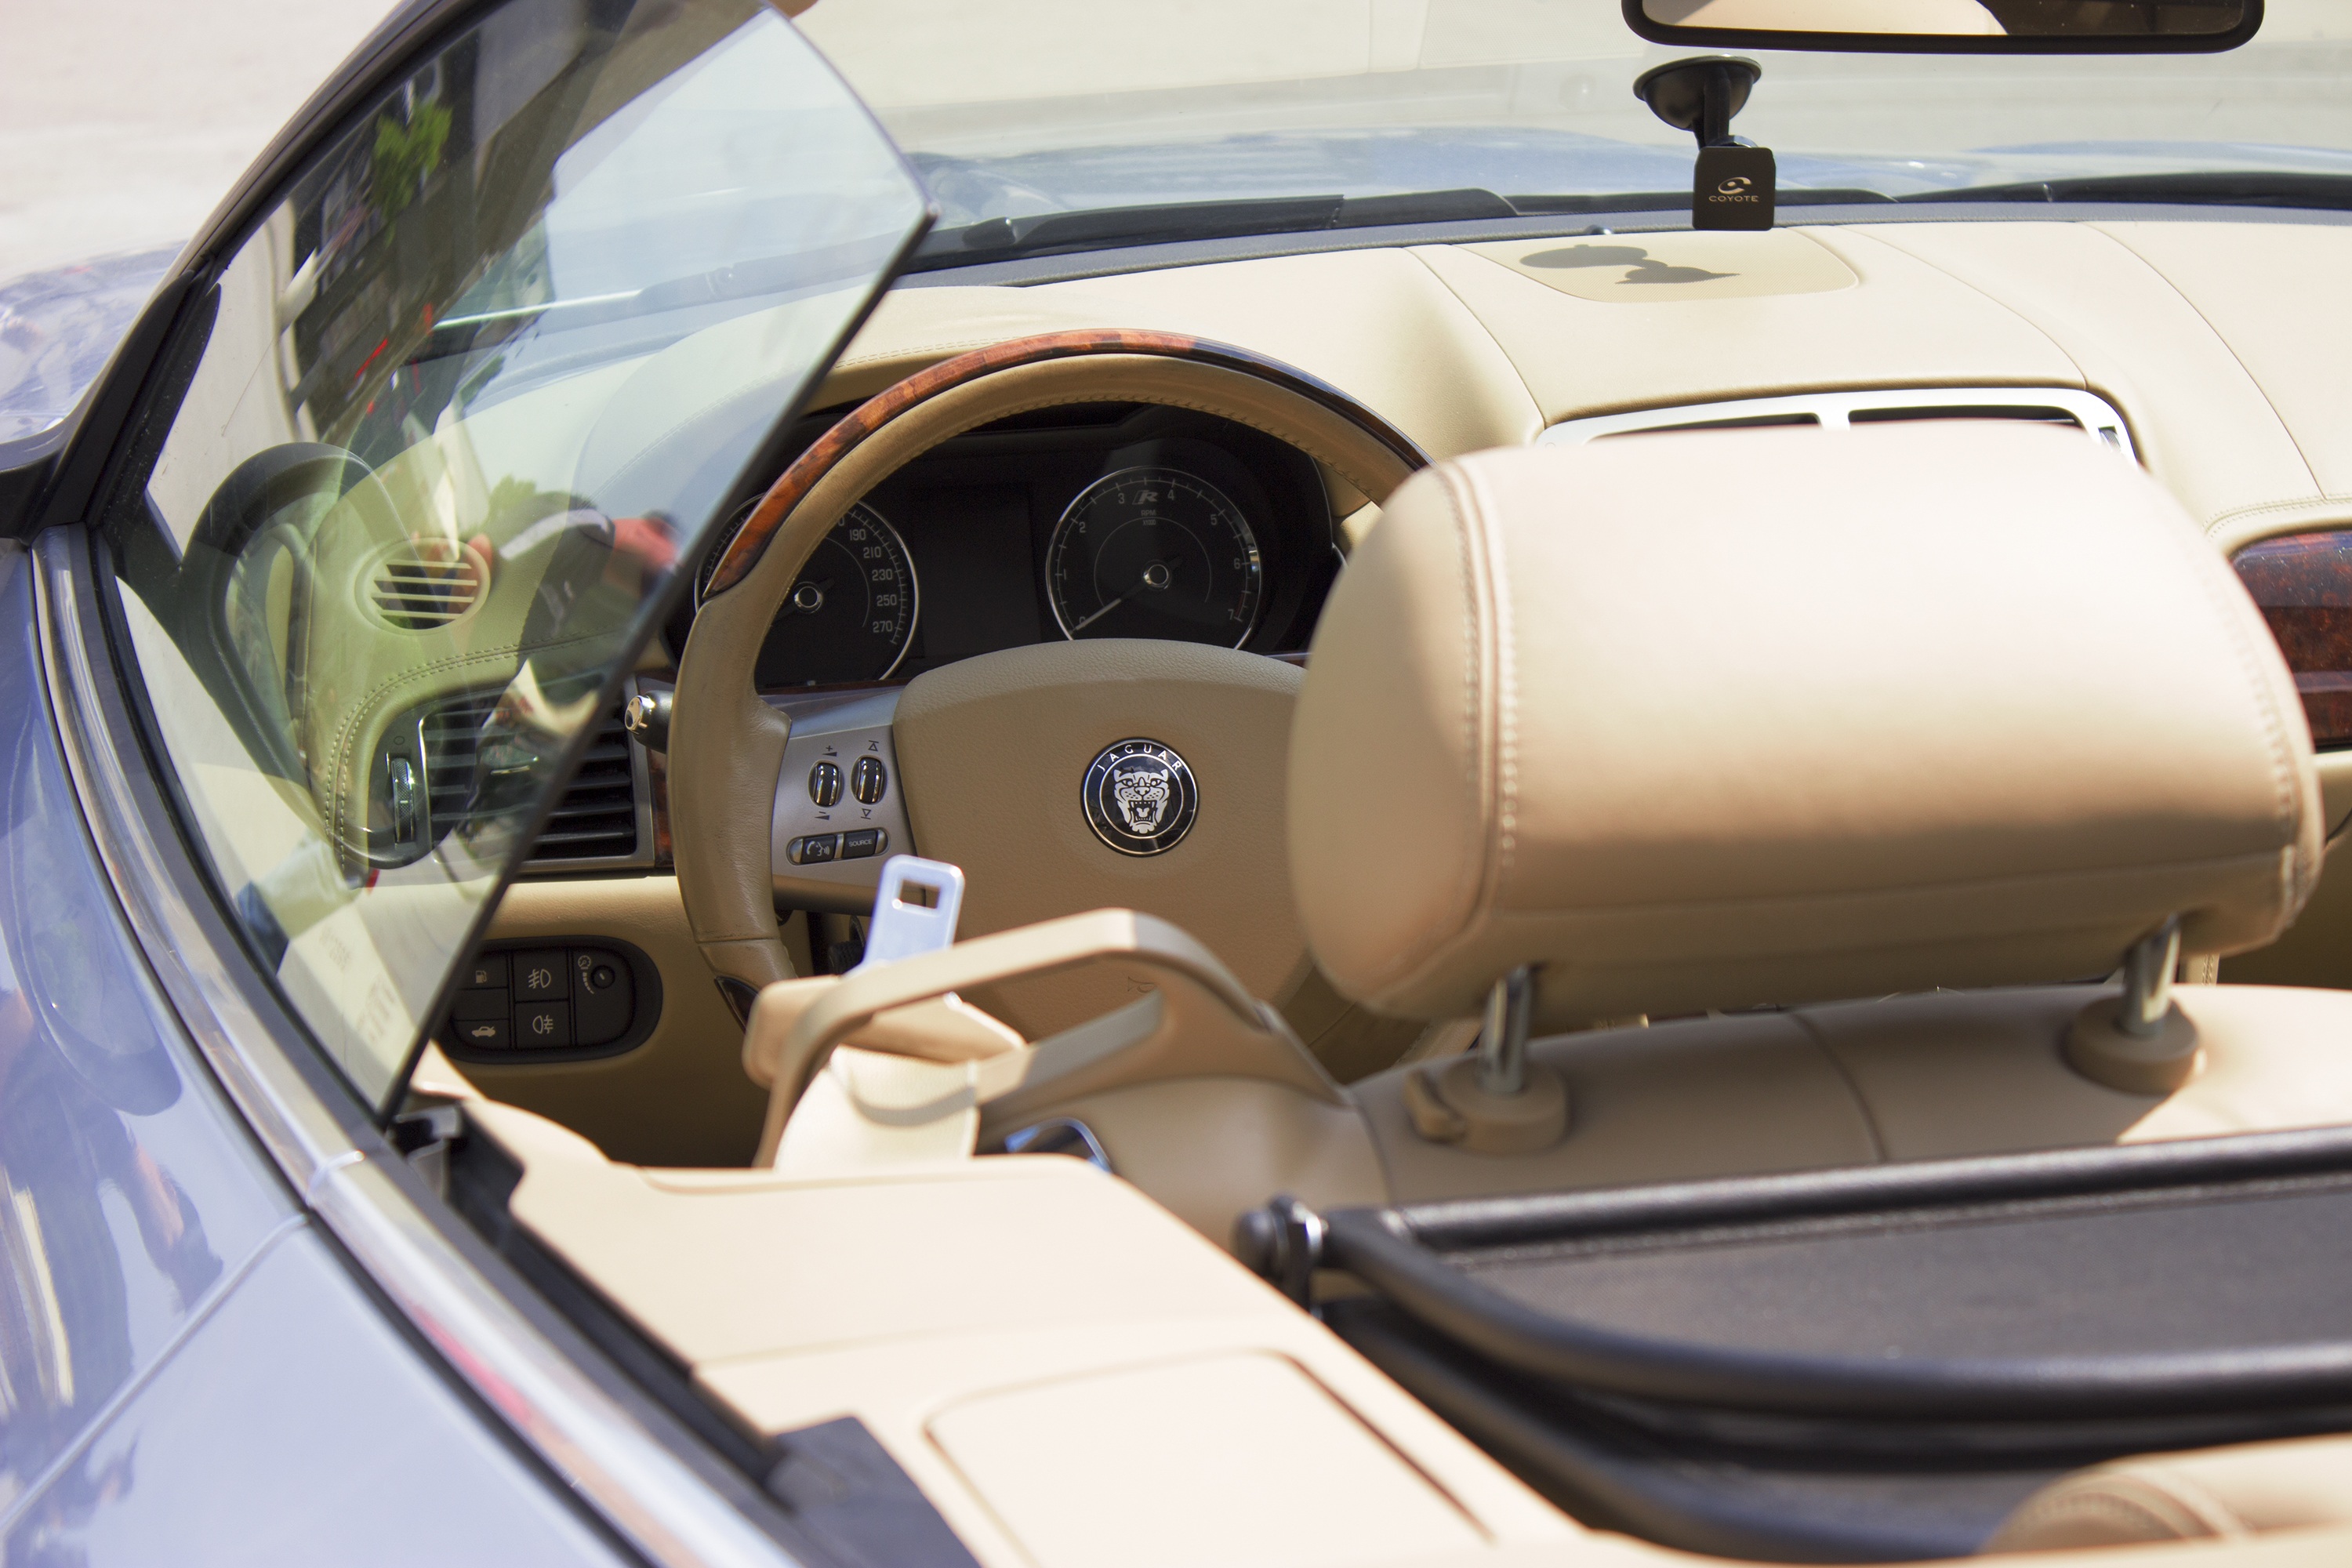
road, car, wheel, automobile, transportation, vehicle, auto, steering wheel, sports car, supercar, luxury, design, sedan, style, jaguar, bmw, classic, convertible, nissan, stylish, sport utility vehicle, land vehicle, automobile make, automotive exterior, luxury vehicle, crossover suv